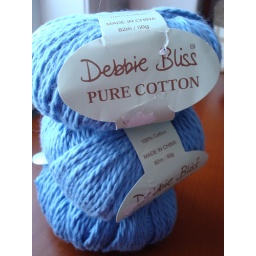
debbie bliss pure cotton in light blue 3 balls